1977 Greek Football Cup final

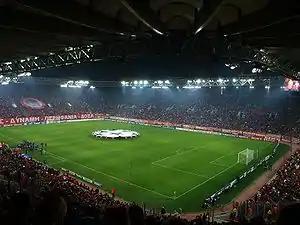
Karaiskakis Stadium.

This was the ninth Greek Cup final held at Karaiskakis Stadium, after the 1957, 1958, 1965, 1969, 1971, 1972, 1973 and 1975 finals. (Karaiskakis also hosted the replay match of the 1960 final between Panathinaikos and Olympiacos).